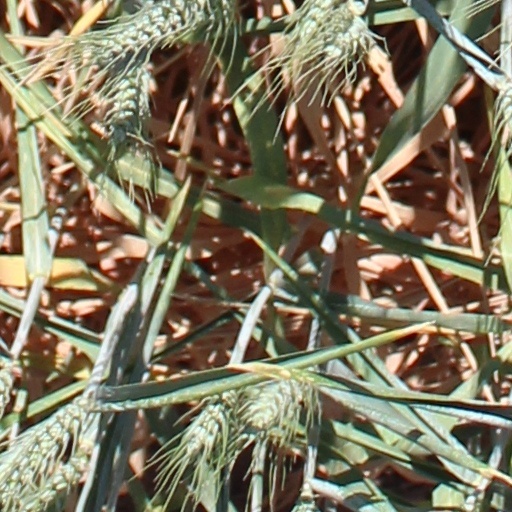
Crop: wheat